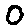
Label: 0